Suzy Merton

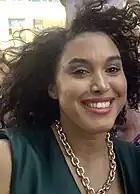
Martelle Edinborough portrayed Suzy.

On 29 March 2022, it was announced that Martelle Edinborough had been cast as Suzy Merton, a love interest for Vanessa Woodfield (Michelle Hardwick) who would "shake things up". Suzy made a brief appearance on 30 March 2022 and then reappeared the following week. Speaking about joining the soap, Edinborough explained, ""My feet haven't quite touched the ground yet, I'm still on this massive cloud high up in the sky, but it's been going really, really good. It's just like a family, and it sounds so cliché but it really is and everyone is so lovely and welcoming and helps you settle in really nicely." Edinborough found the beginning of her "Emmerdale" experience "just amazing" and believed that Suzy was a "really fun" character to play and was looking forward to what would come up for her. Edinborough called Suzy a "a whirlwind of fun", explaining that she is gregarious, confident and "fun to be around", but also does not take any nonsense and likes to get what she wants. Edinborough revealed that she was "absolutely over the moon and overjoyed" to secure the role, and almost fainted when she found out, explaining, "I'd just got out of the shower and I saw my phone ringing and it was my agent. She did the usual of 'Oh hi, how are you doing?' and then she was like, 'You got it!' and I literally dropped to my knees and let out a few expletives, as you do". Edinborough is from Yorkshire and found it "perfect" working in "Emmerdale" due to it being close to Leeds, where she lives. She called working on the soap a dream job, asking "What actor from Yorkshire doesn't want to work on "Emmerdale"?" Edinborough had previously portrayed a doctor in "Emmerdale" in 2018 and had also appeared in two other soap operas, "Hollyoaks" and "Coronation Street".